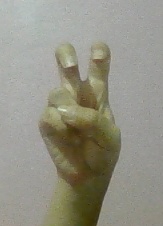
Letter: toot